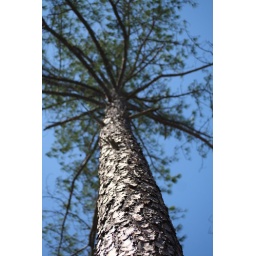
tree top in the sky